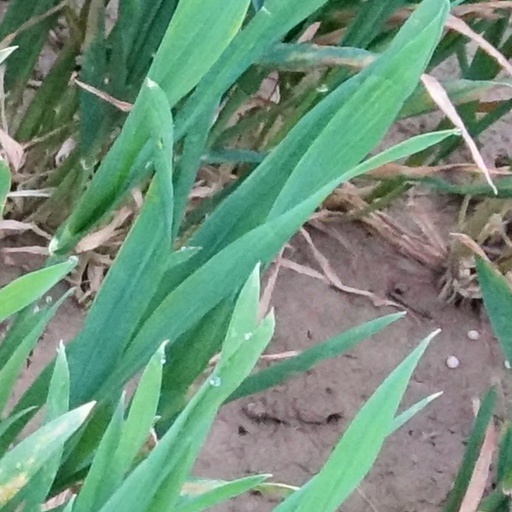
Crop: wheat